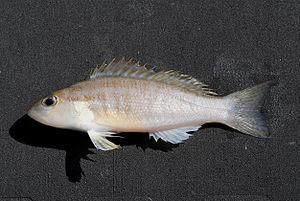
La sous-famille des Serraninae regroupe plusieurs genres de poissons appartenant à la famille des Serranidae.
Les Serranidae constituent une vaste et très diversifiée famille de poissons marins dont les noms vernaculaires regroupent parfois plusieurs espèces différentes mais de la même famille.